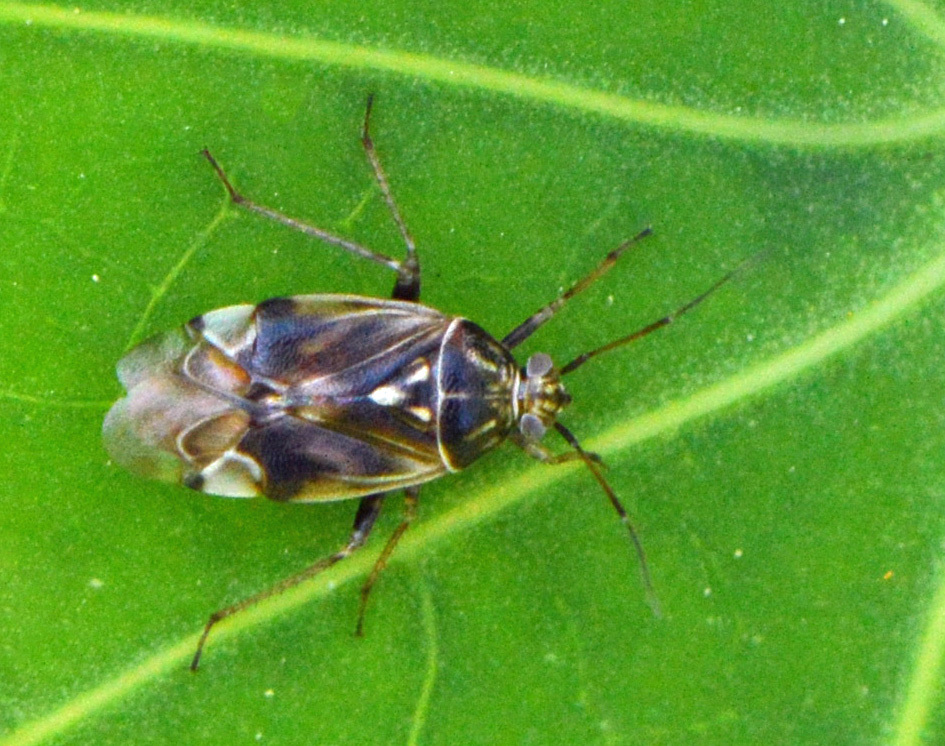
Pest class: lygus_bug